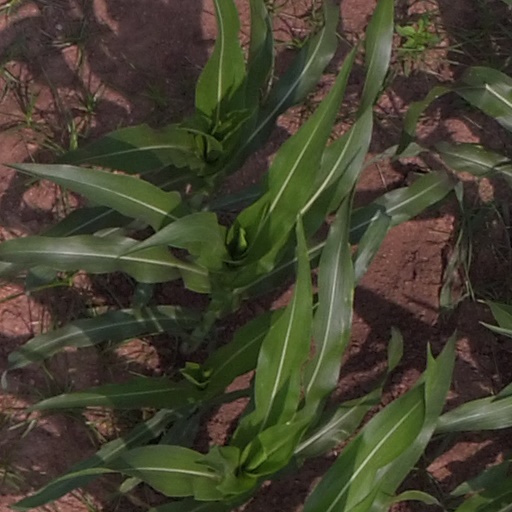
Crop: maize; corn